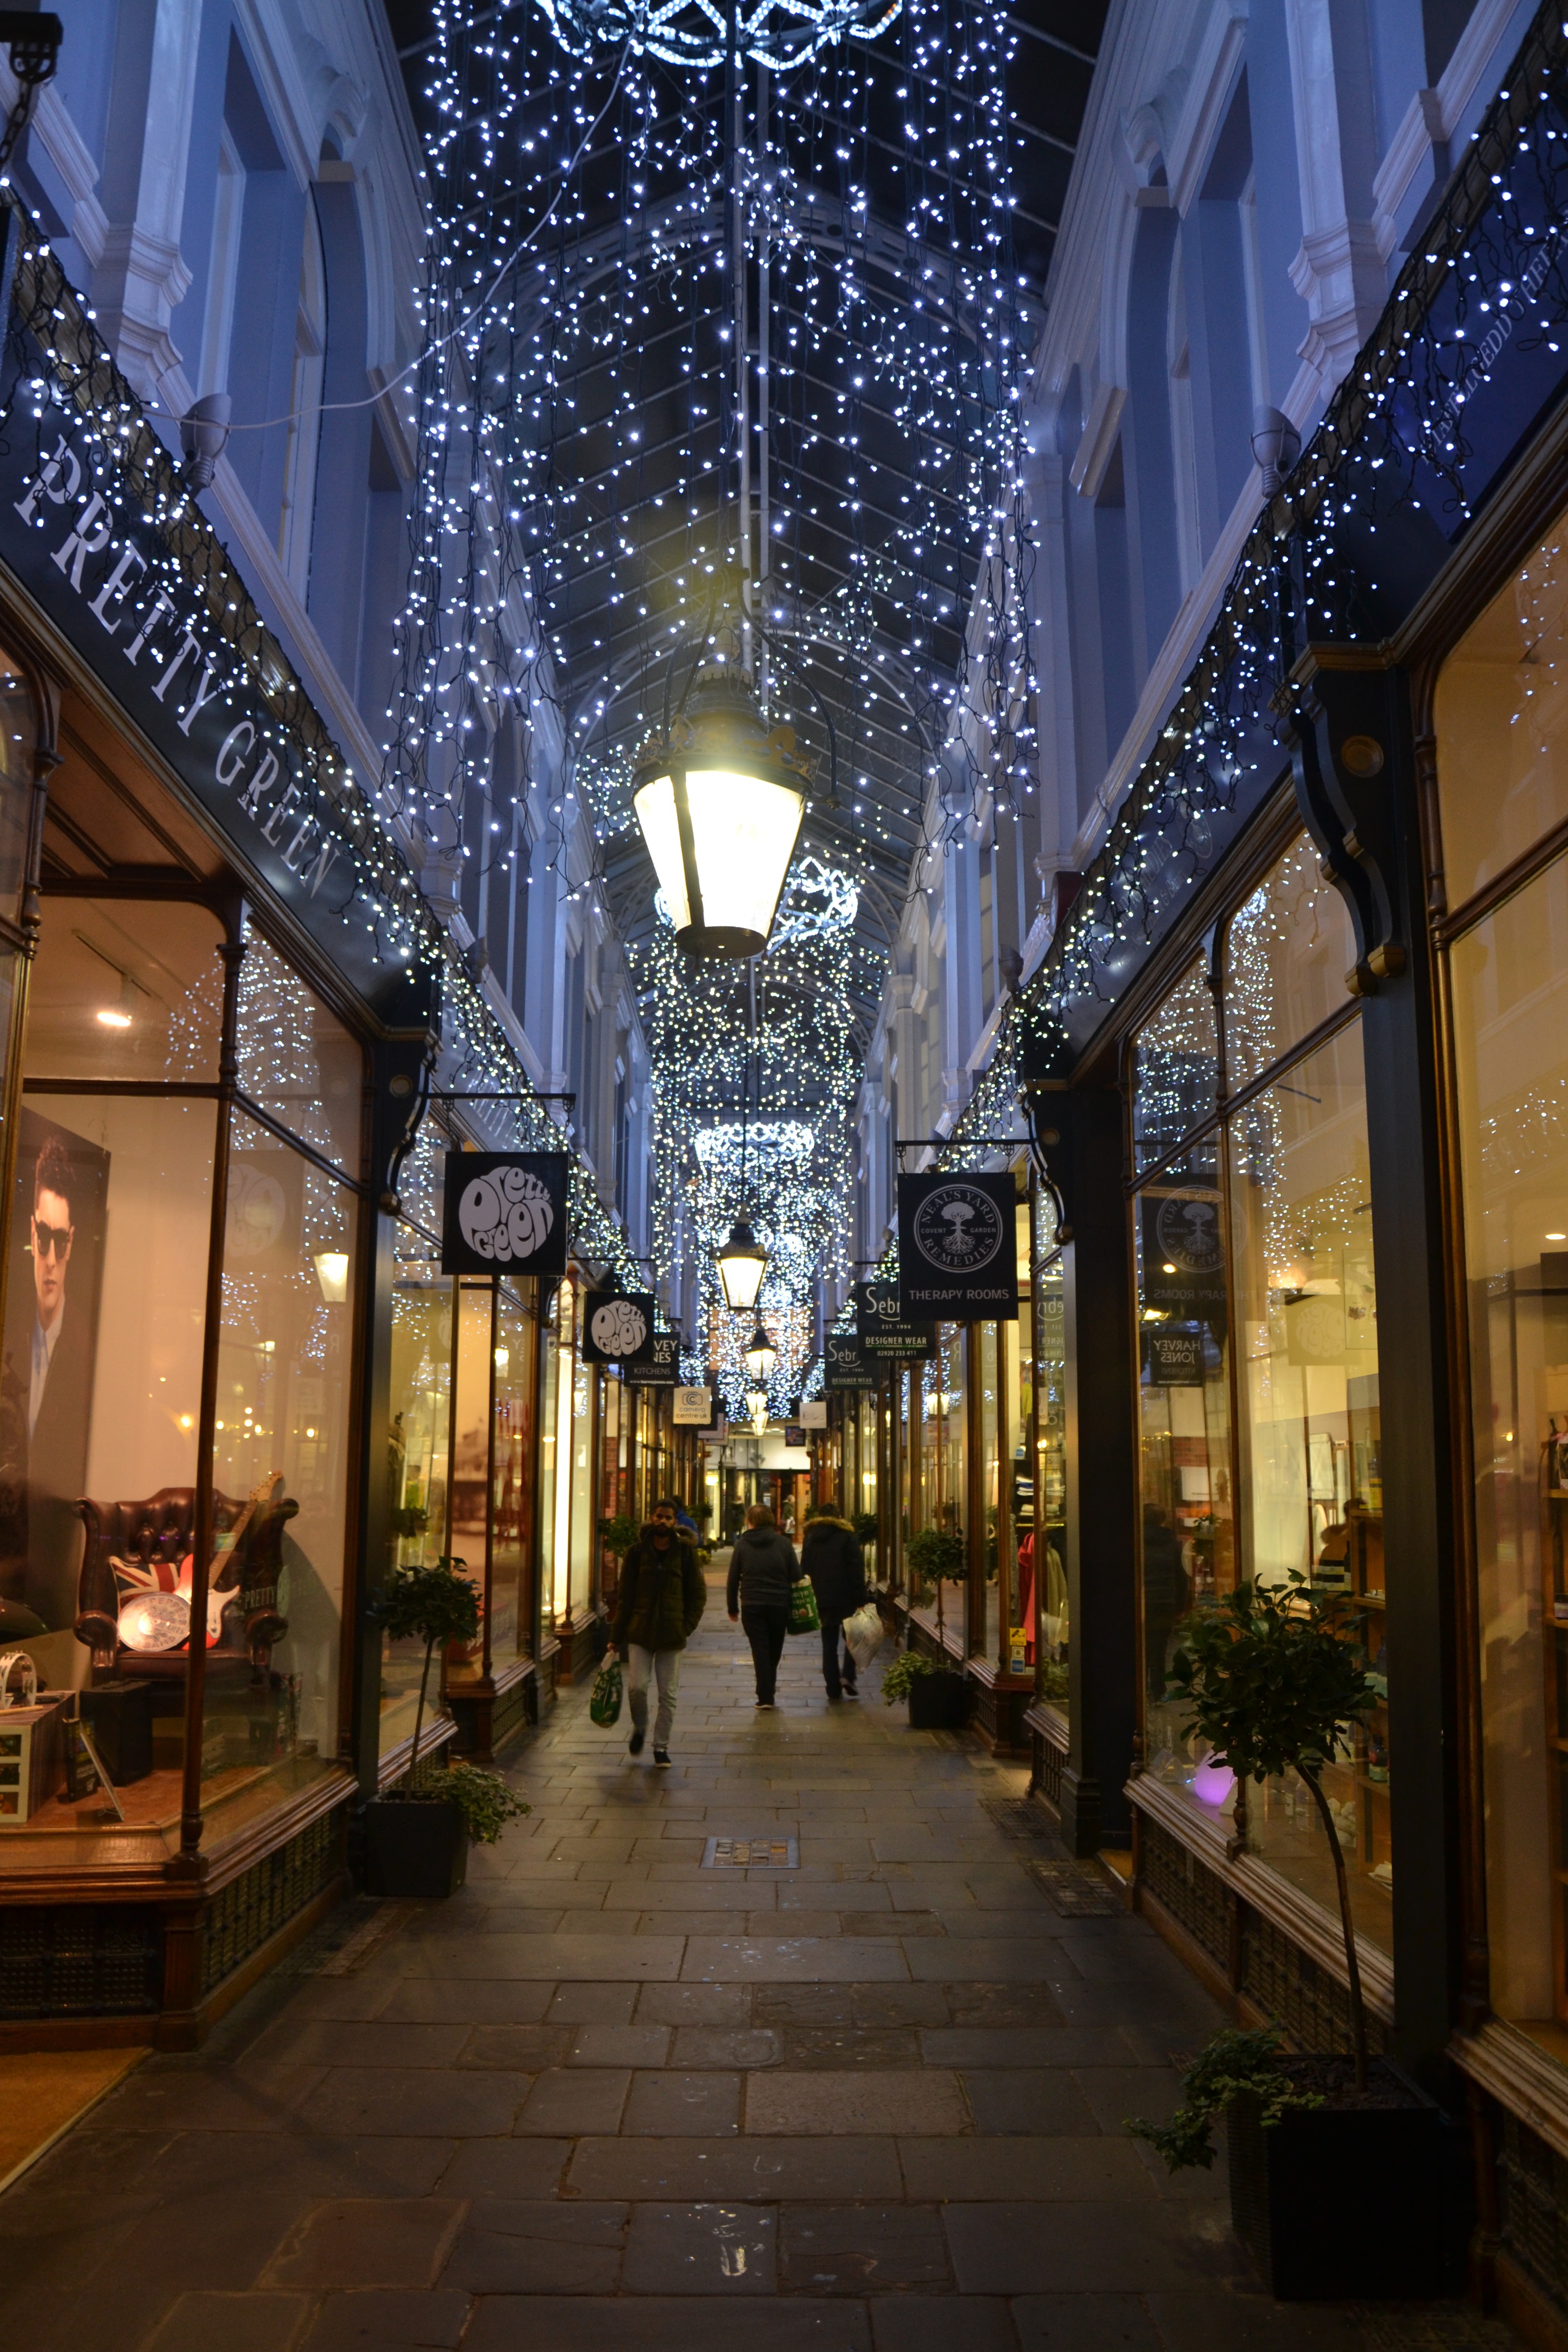
path, architecture, road, street, night, retro, window, glass, town, perspective, old, alley, city, urban, walkway, cityscape, downtown, narrow, arch, mystery, evening, twilight, plaza, ancient, landmark, alleyway, lamp, historic, lonely, gate, lane, lighting, illuminated, deserted, lights, mysterious, archway, passage, corridor, way, arcade, retail, nobody, dark alley, shopping mall, urban area, cardiff arcade